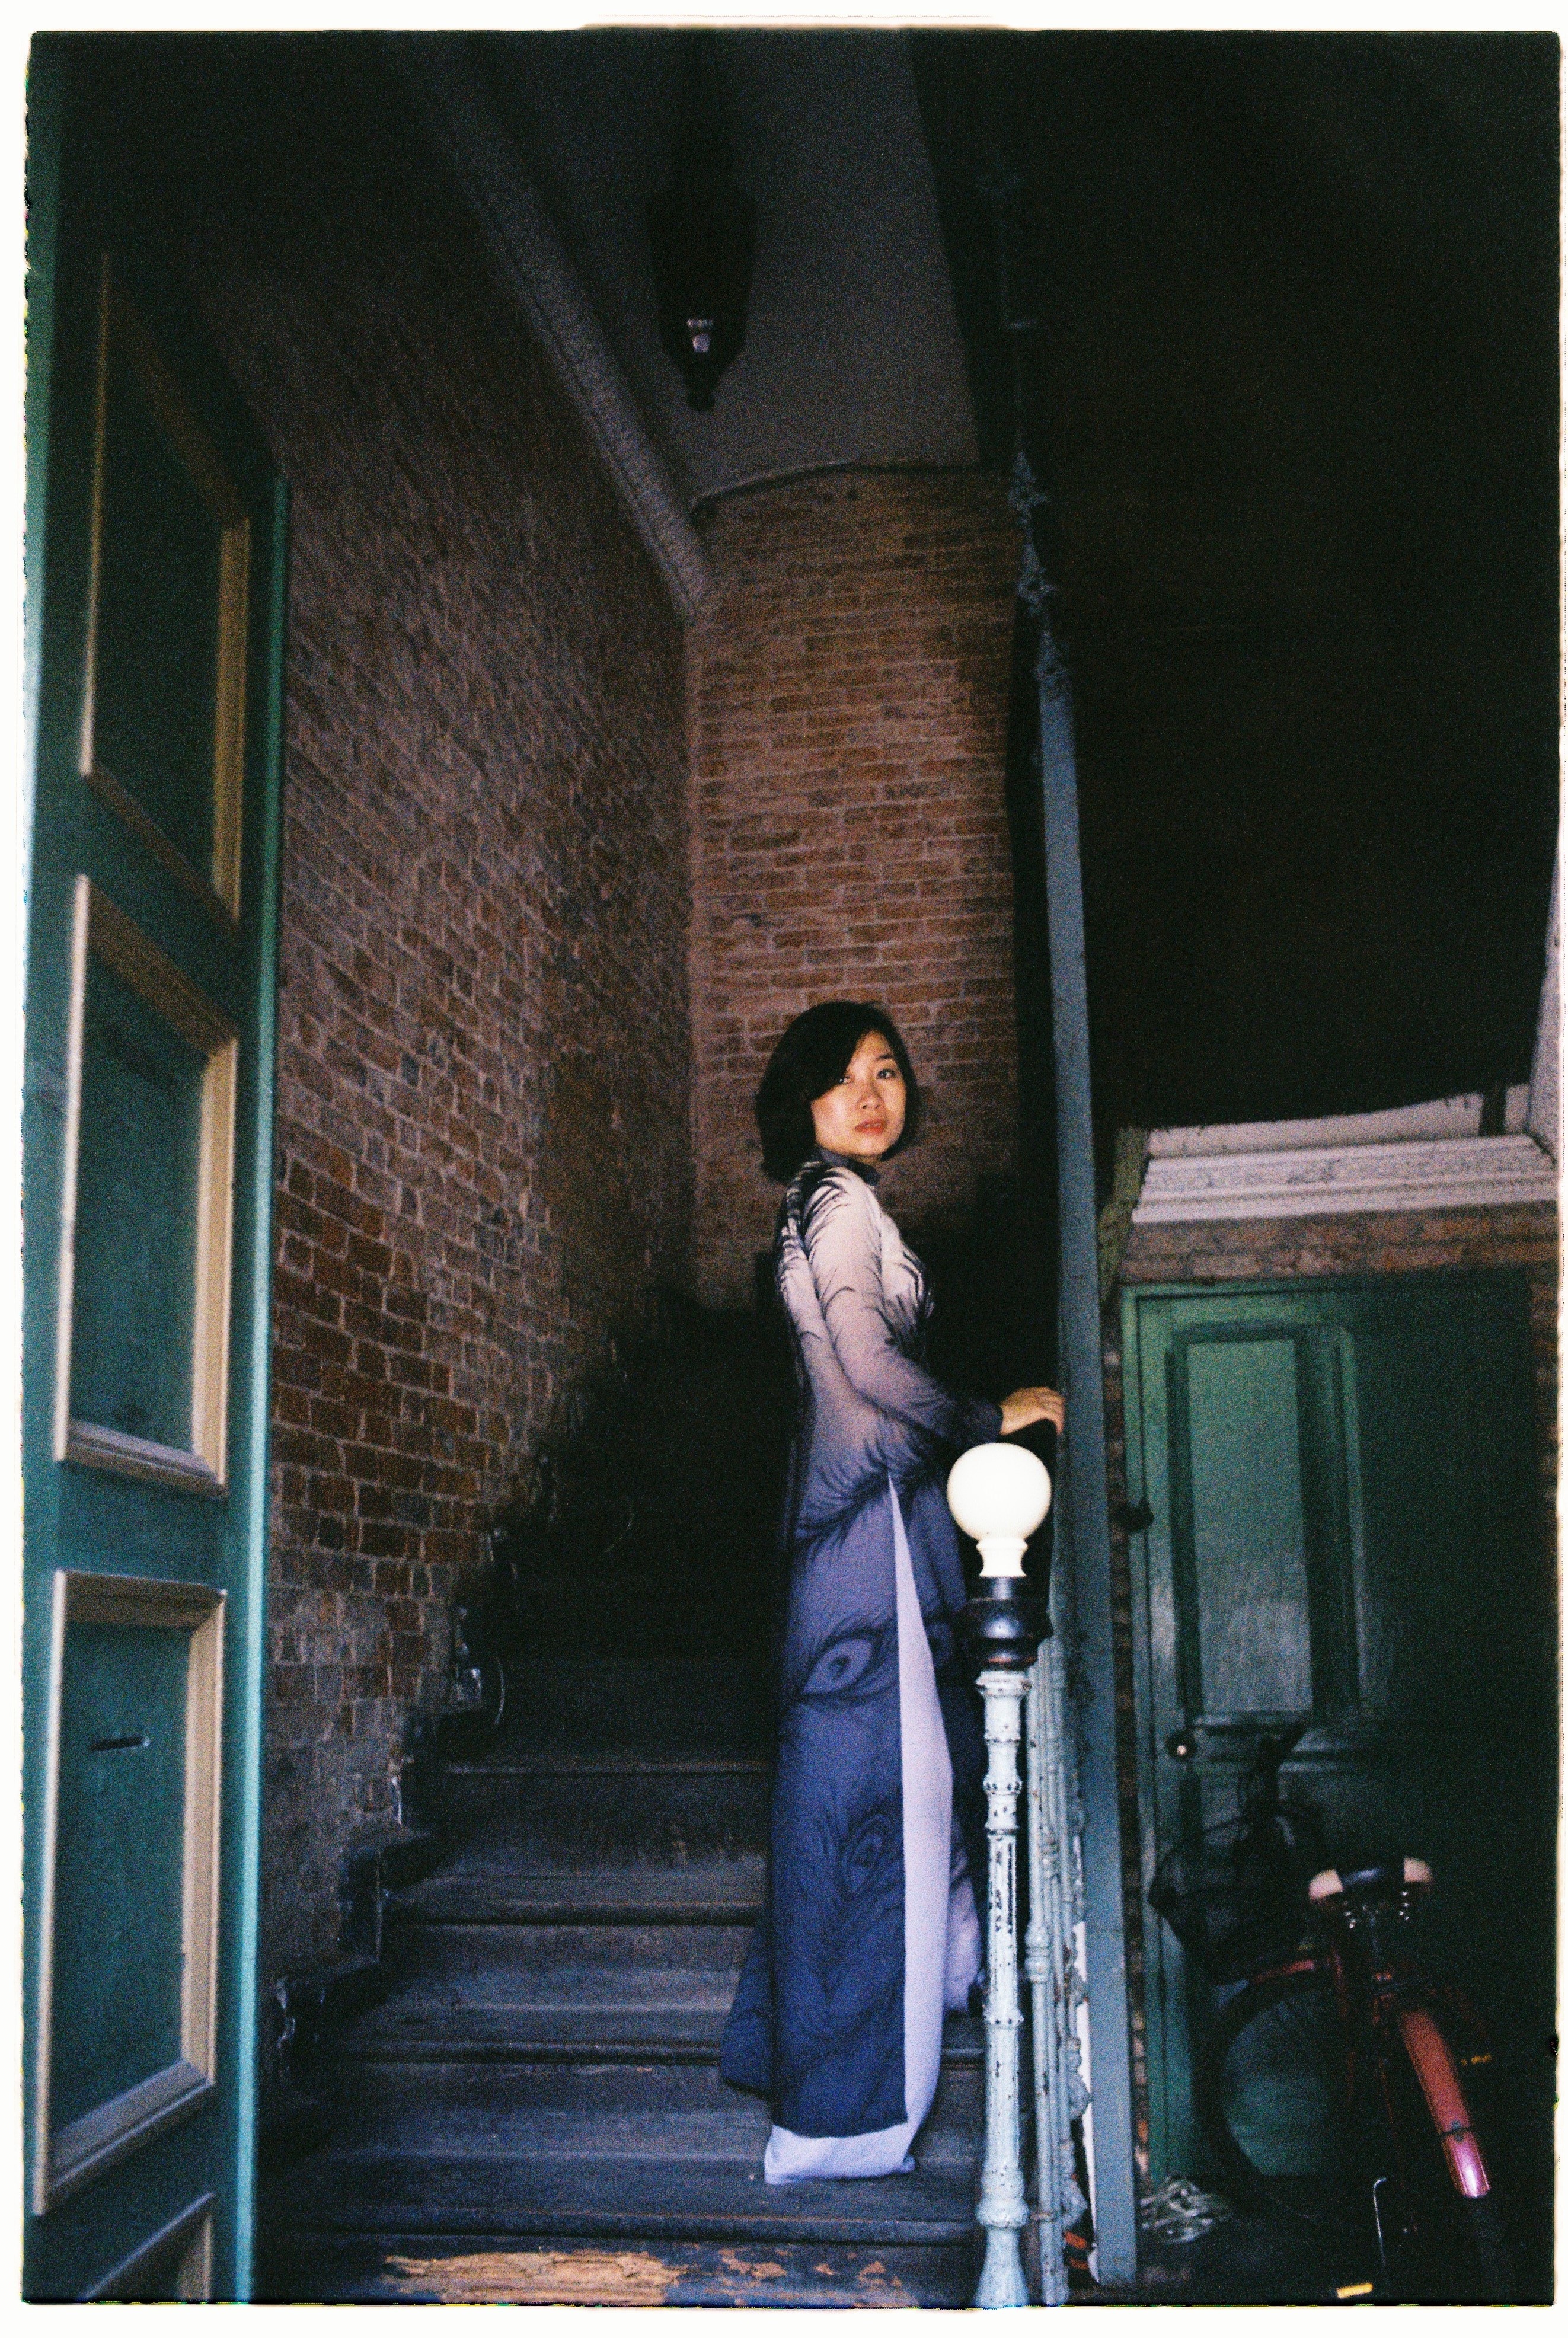
photography, window, color, photograph, image